United Air Lines Flight 859

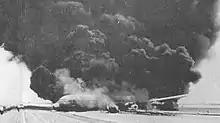
The aircraft on fire during the emergency response

The aircraft had suffered a hydraulic failure while en route from Omaha. The failure was not thought serious, however; the crew followed the checklists for hydraulic failure, and preparation was made for an expected routine landing. The plane touched down normally, but when the engines' thrust levers were moved to the reverse position, the reverser buckets for the engines on the port side failed to deploy correctly. That failure caused the left-side engines to continue generating forward thrust, while the right-side engines generated reverse thrust.